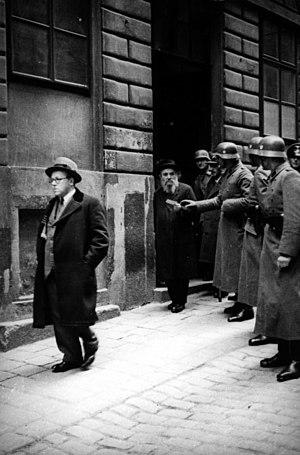
L'Autriche sous le nazisme est une période de l'histoire de l'Autriche, depuis l'annexion du pays par le Reich allemand le 12 mars 1938 — connue sous le nom d'Anschluss — jusqu’à la fin de la Seconde Guerre mondiale et le rétablissement de la République d'Autriche le 27 avril 1945. La fin temporaire du statut d'État de l'Autriche et la prise de pouvoir par le parti nazi ont été précédées par la Première république autrichienne. Cette Première République, née de l'effondrement de la double monarchie de l'Empire austro-hongrois à la fin de la Première Guerre mondiale et qui ne peut rejoindre la jeune République de Weimar en 1919 à cause de l'interdiction imposée par les puissances victorieuses, est caractérisée par de nombreuses tensions sociales et politiques telles que la guerre civile autrichienne, le putsch de juillet, l'austrofascisme et traverse plusieurs crises économiques.